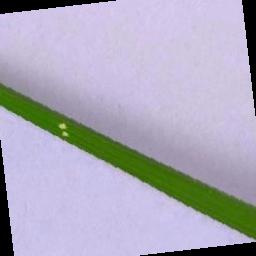
Label: Rice___Leaf_Blast